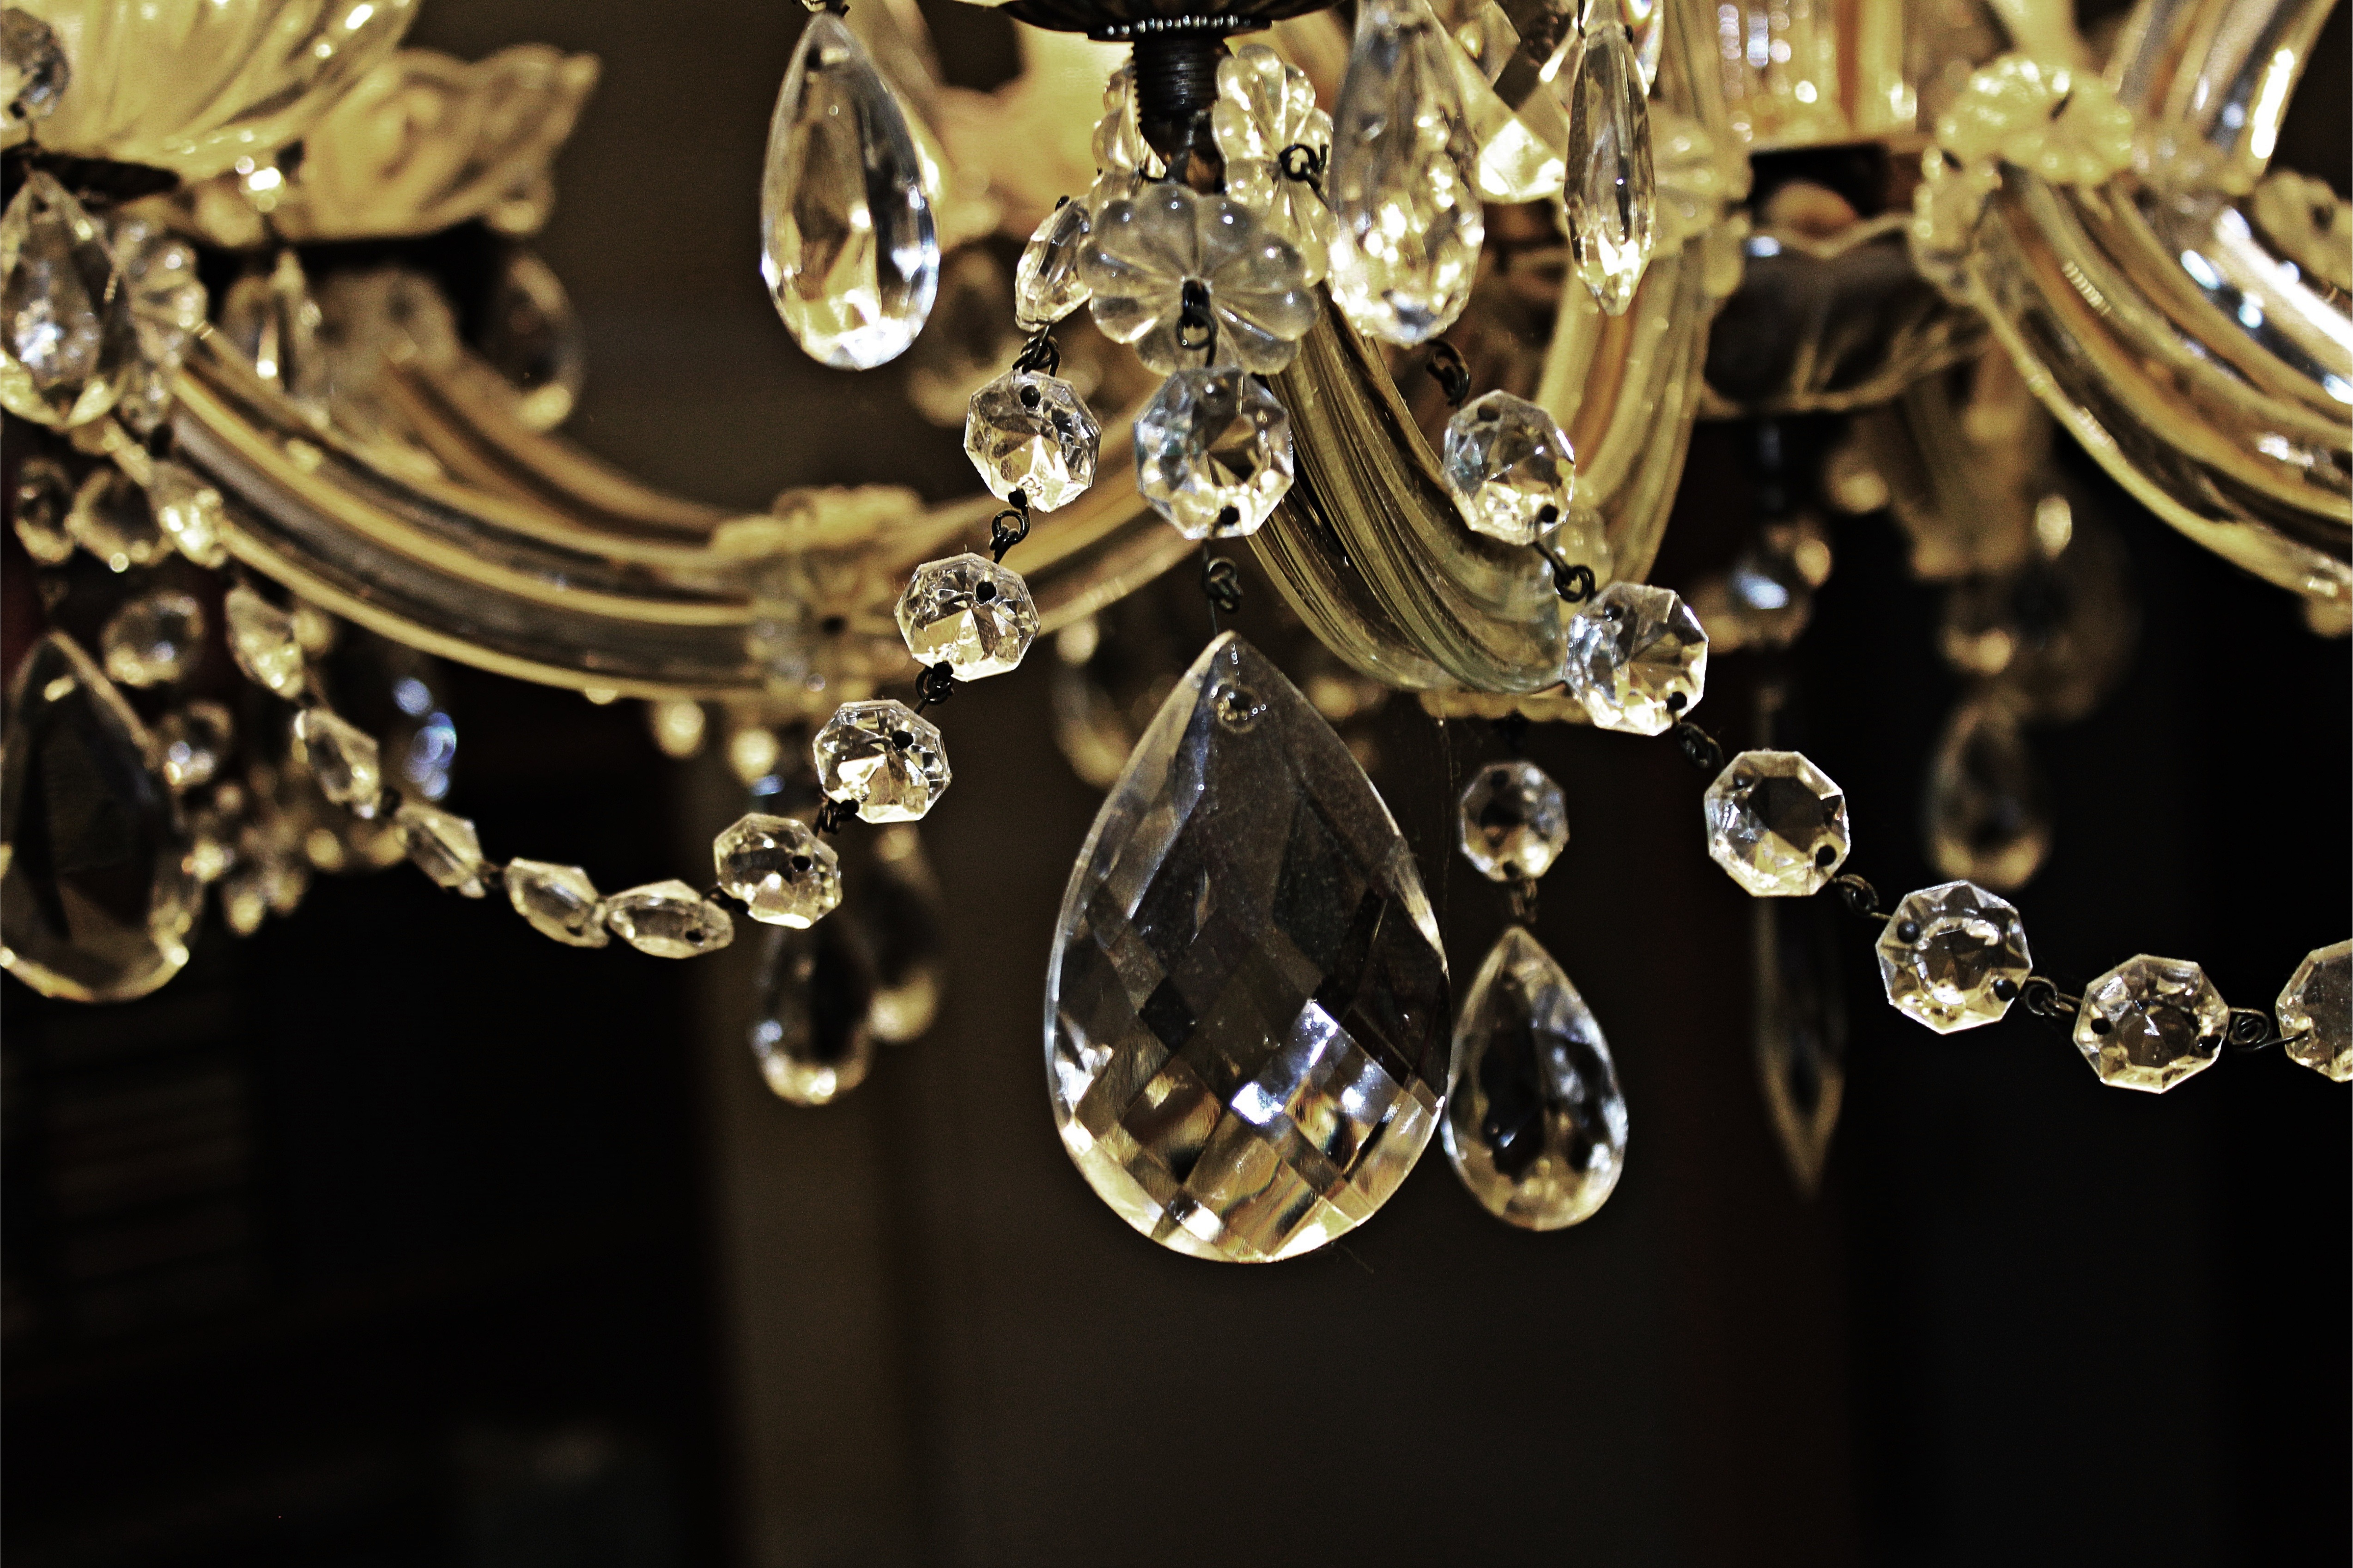
lighting, decor, candlestick, interior design, light fixture, chandelier, atmospheric, room lighting, crystal glass, crystal chandelier, fashion accessory